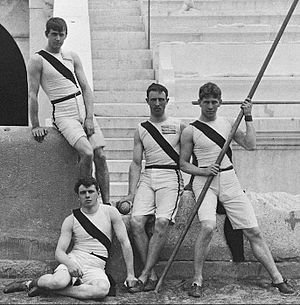
Herbert Jamison
Jamison (2. fra venstre) med de øvrige deltagere fra Princeton University ved OL 1896 i Athen
Herbert Brotherson Jamison var en amerikansk atlet som deltog i de første moderne olympiske lege 1896 i Athen.